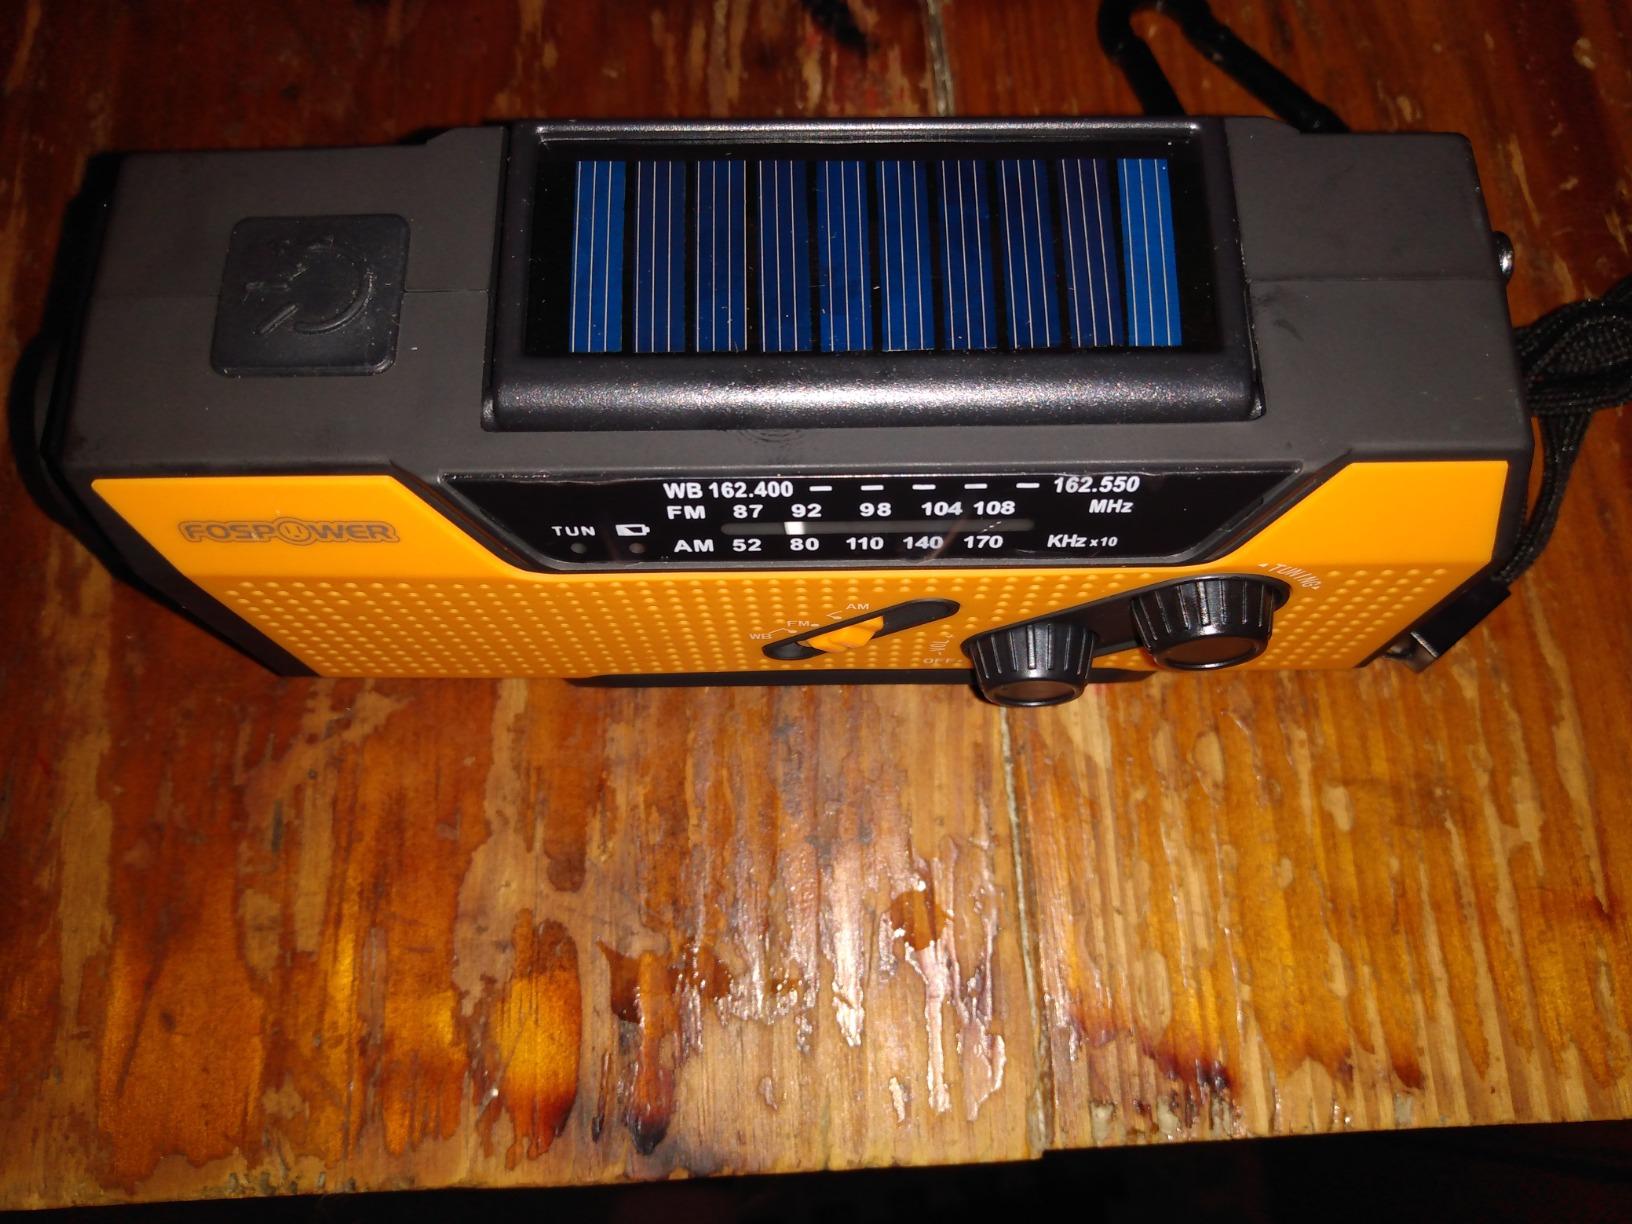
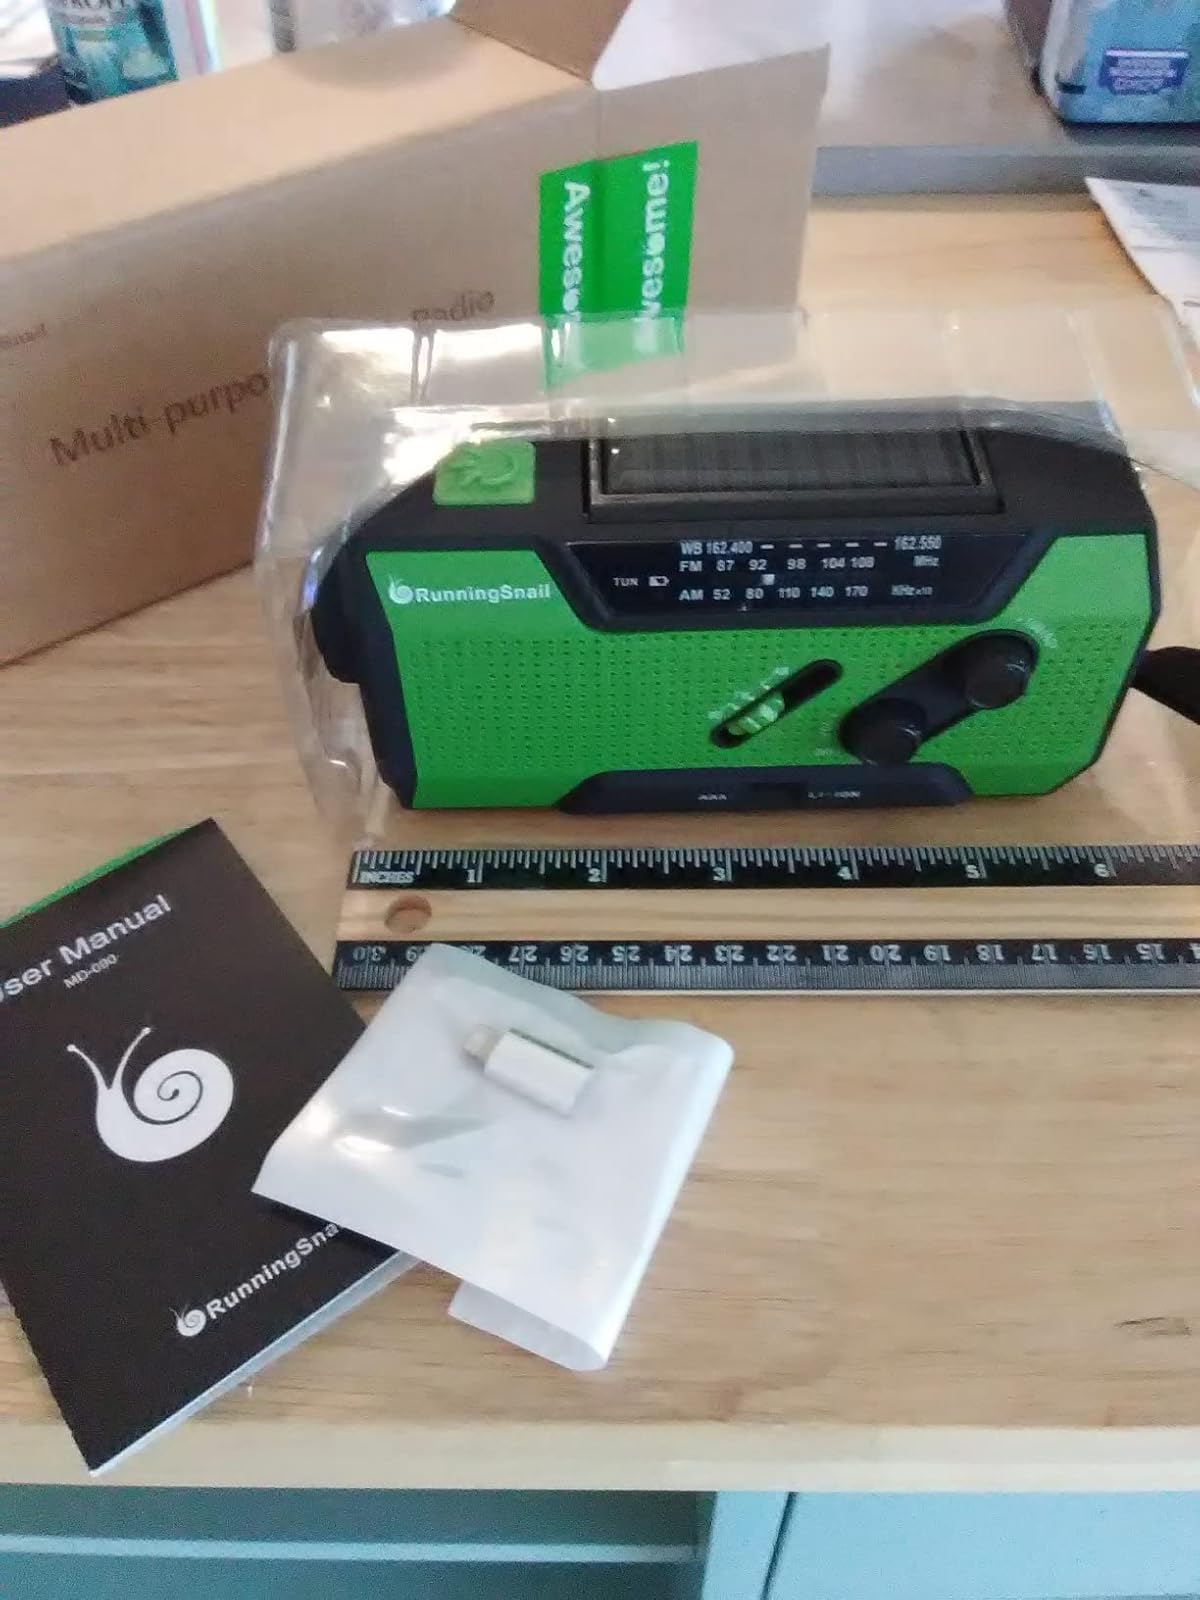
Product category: radio
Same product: no